Capture of Fort Erie

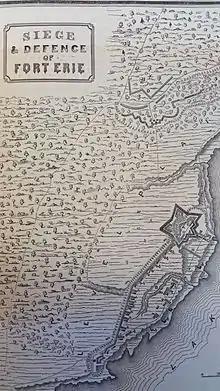
Map of Fort Erie during the War of 1812

The Capture of Fort Erie by American forces in 1814 was a battle in the War of 1812 between the United Kingdom and the United States. The British garrison was outnumbered but surrendered prematurely, in the view of British commanders.